Cimmerians

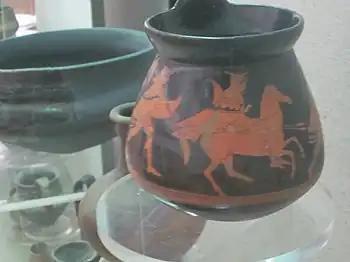
A Thracian mounted warrior followed by a warrior on foot.

Beginning in the 8th century BC, the ancient Greeks were first starting to make expeditions in the Black Sea, and encounters with friendly native populations quickly stimulated trade relations and the development of more regular commercial transits, which in turn led to the formation of trading settlements. The first Greek colony in the Black Sea, founded by settlers from Miletus around , was that of Sinope, in whose region the Cimmerians were active at this time.